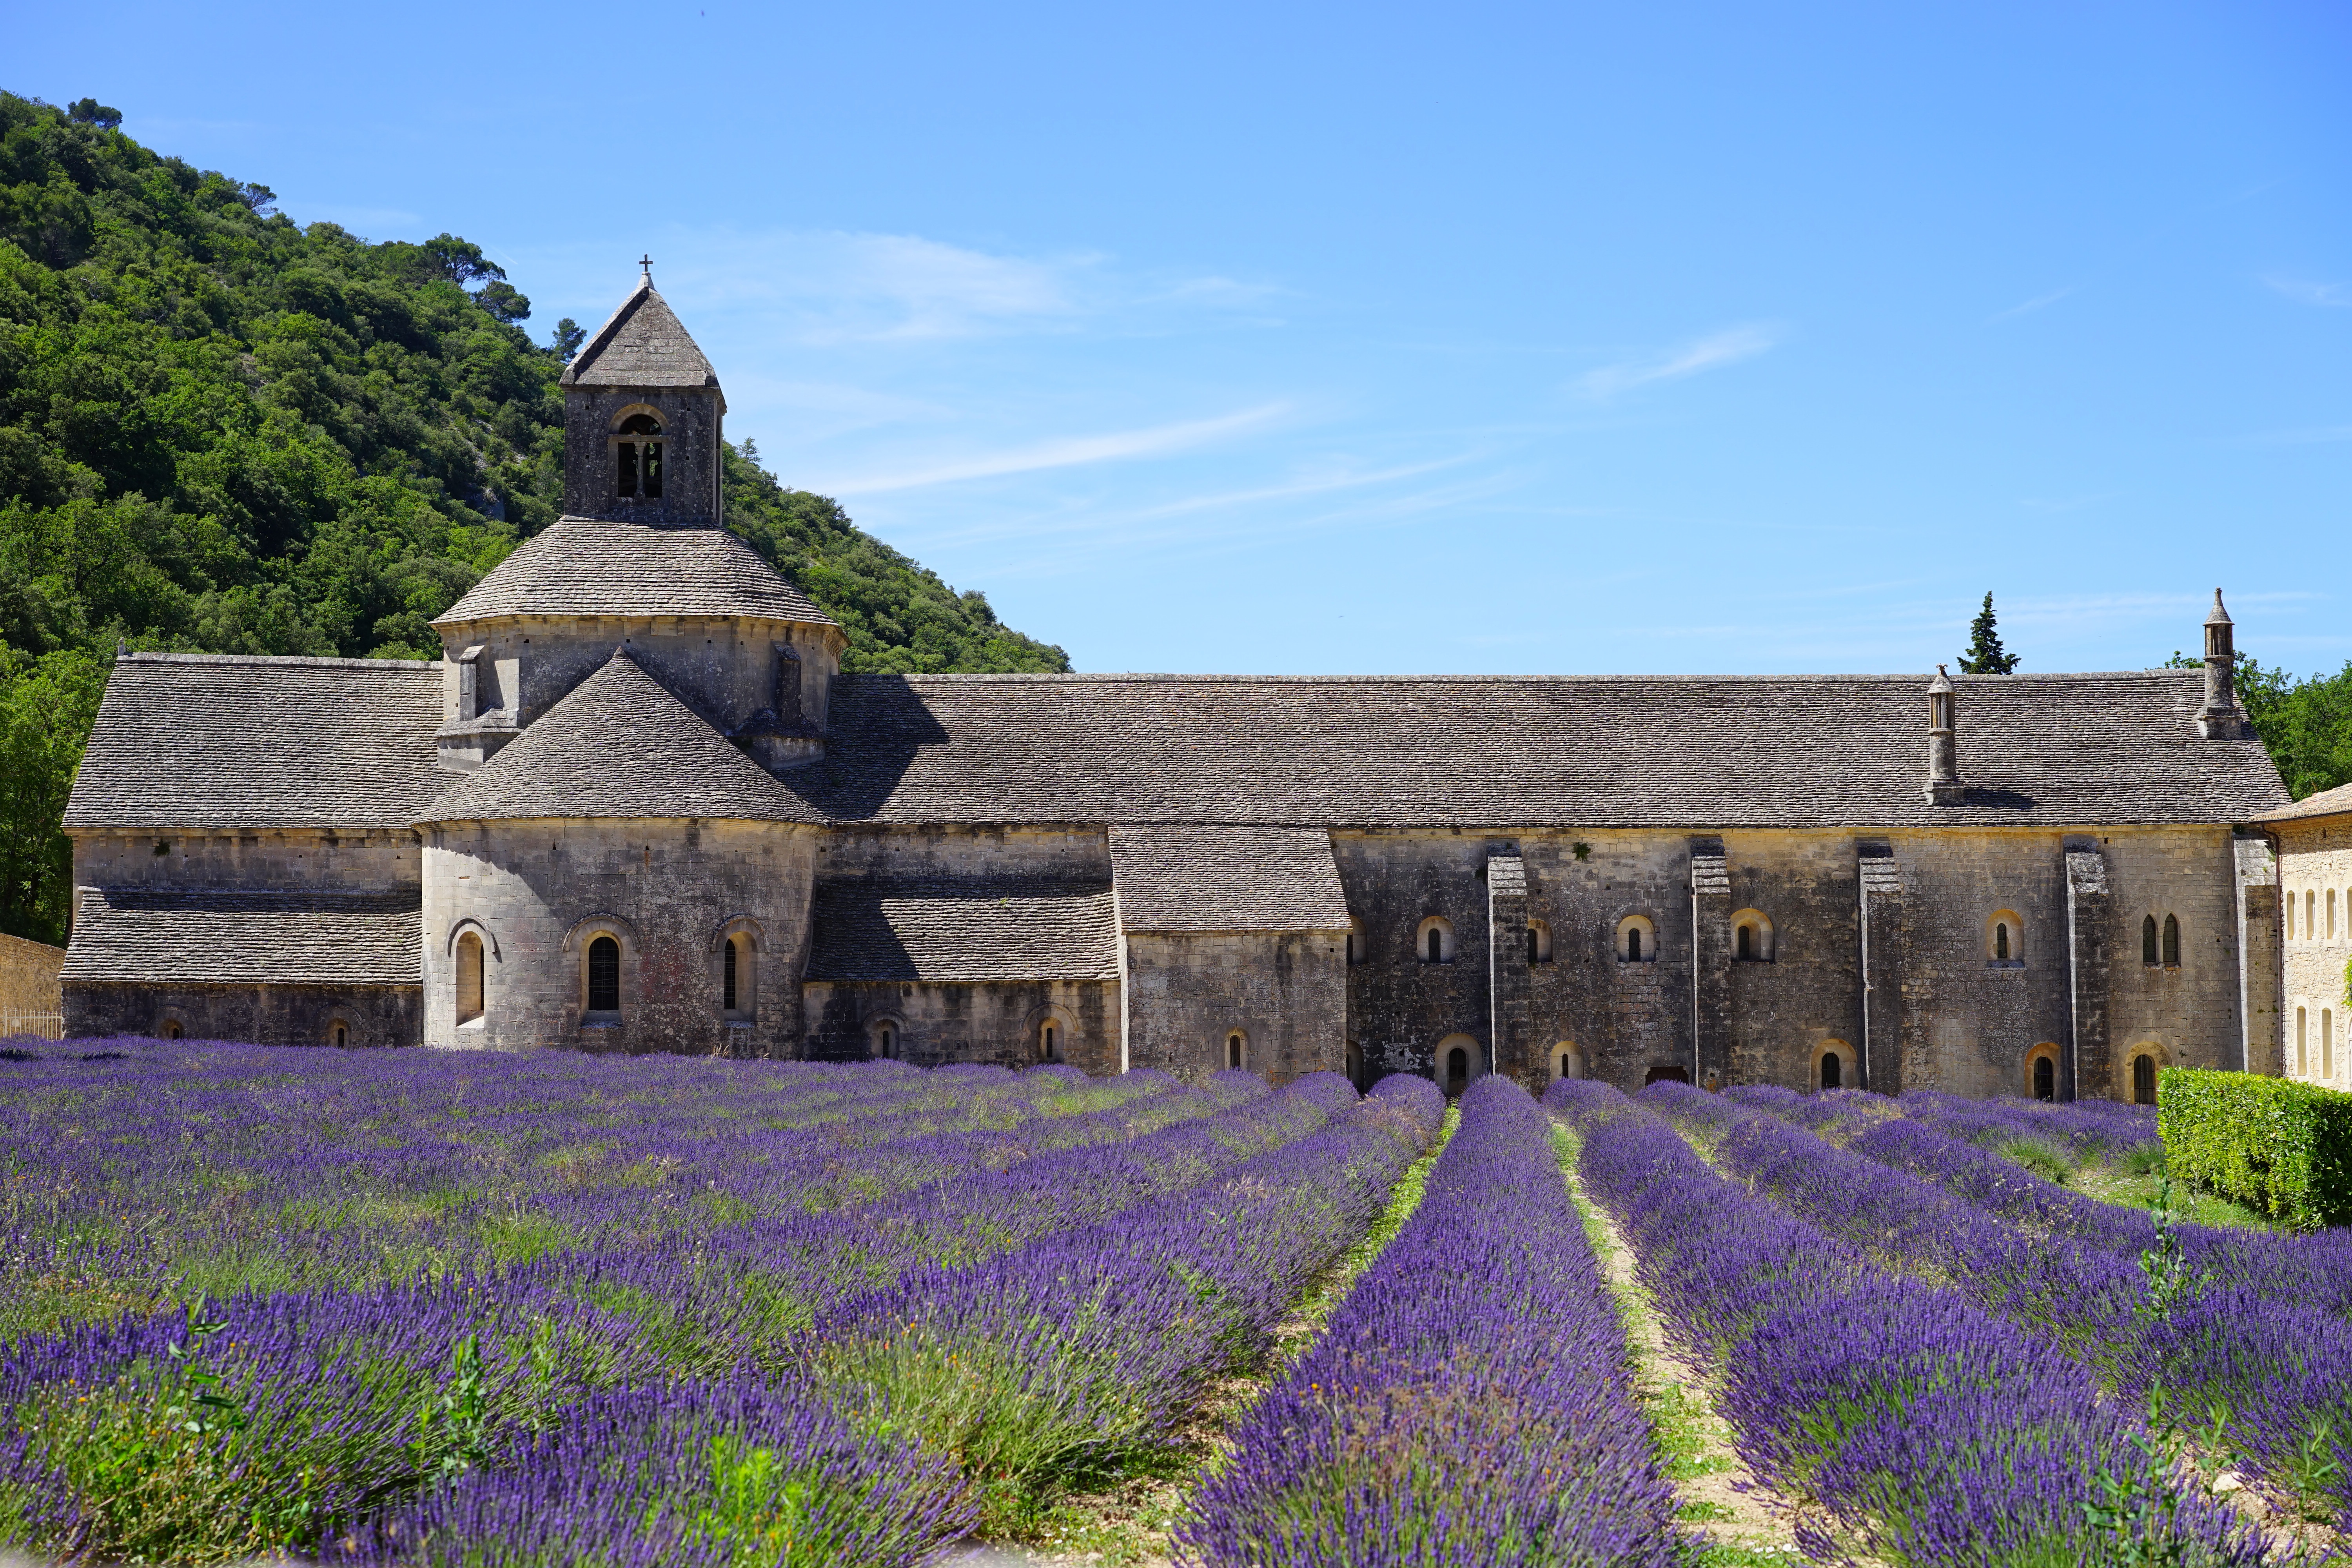
nature, architecture, plant, meadow, flower, purple, building, chateau, summer, france, aroma, green, herb, crop, botany, blue, church, agriculture, garden, flora, lavender, flowers, wild plant, french, bed, petals, decorative, violet, monastery, lavender field, provence, abbey, estate, fragrant, herbs, flower meadow, fragrance, aromatic, vaucluse, medicinal plant, rural area, inflorescence, summer flowers, garden flowers, cottage garden, gordes, flowering plant, lamiaceae, department of vaucluse, lavender blossom, lavender flowers, lavender cultivation, wildblue, true lavender, narrow leaf lavender, lavandula angustifolia, lavandula officinalis, lavandula vera, scented plant, homeopathy, lavender meadow, lavendula, abbaye de's nanque, notre dame de's nanque, the order of cistercians, cistercian monks, s nanque abbey, zisterzienser, abbey church, bistum avignon, land plant